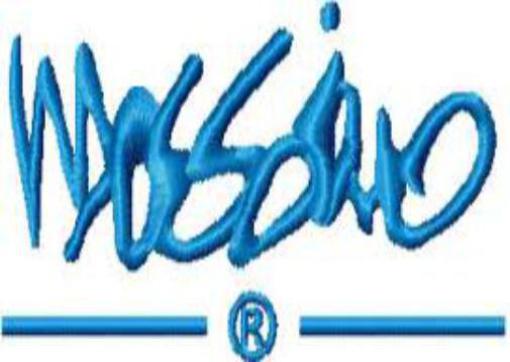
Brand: mossimo
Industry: Clothes